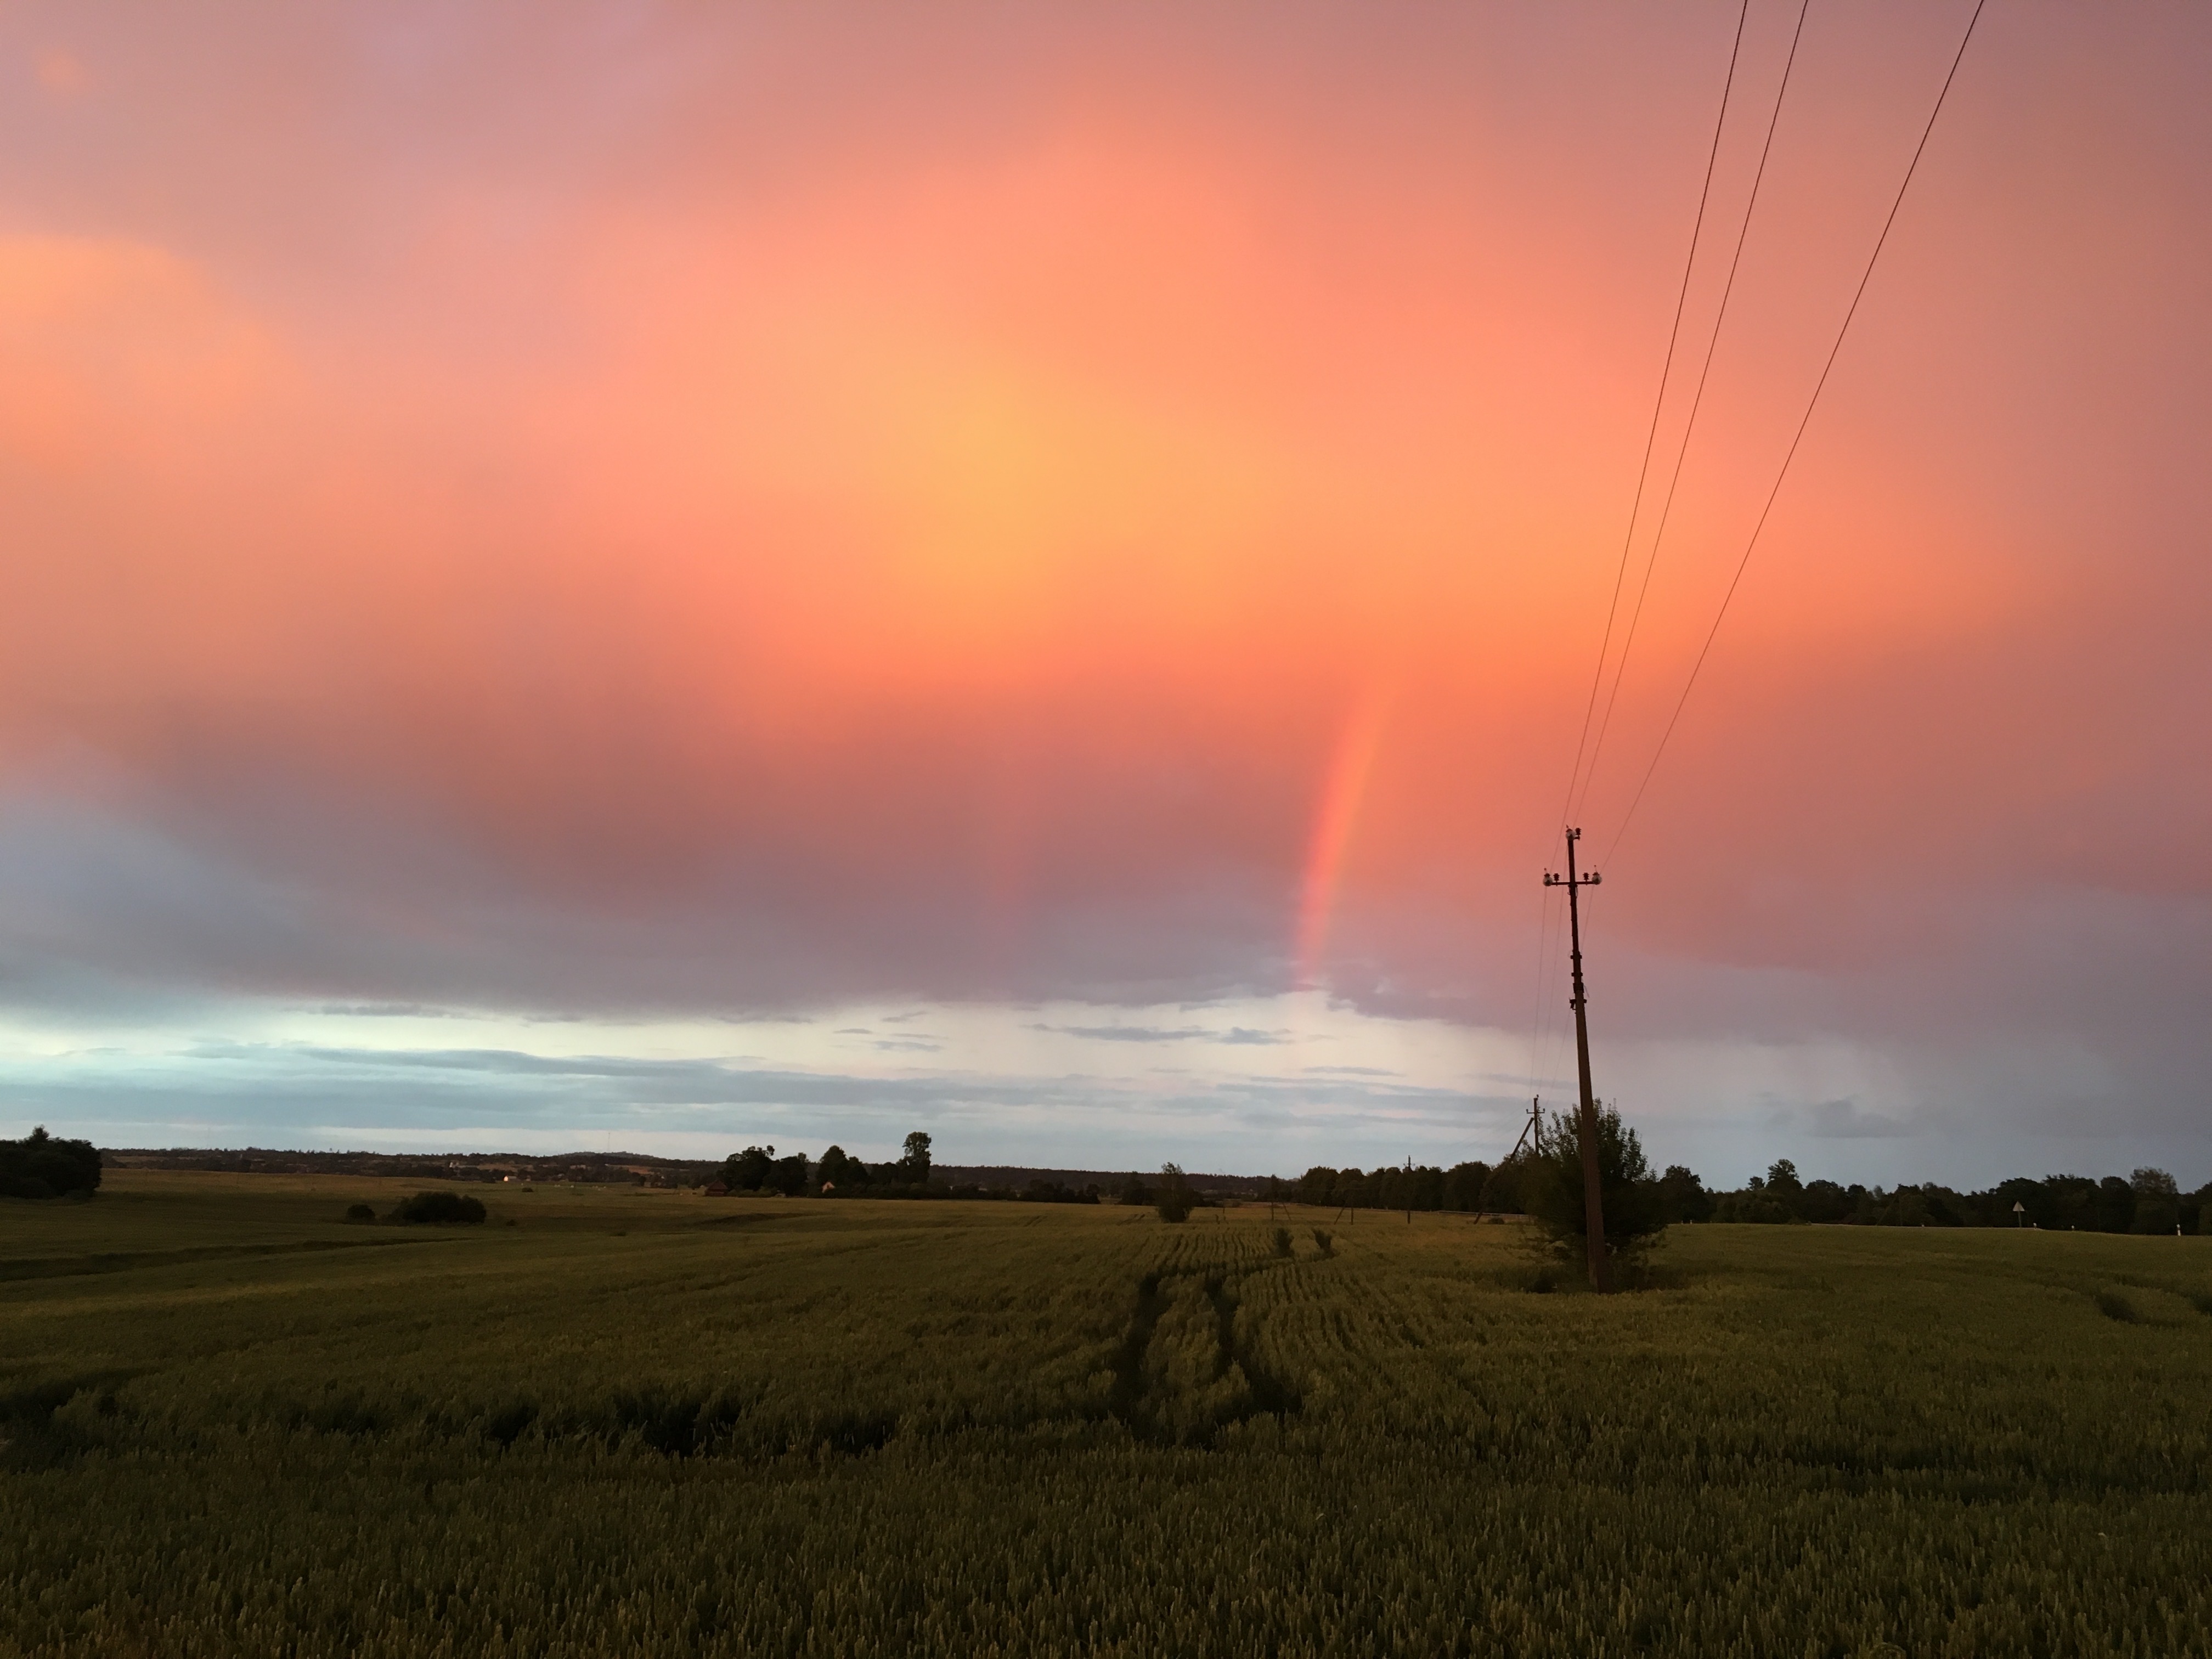
nature, horizon, cloud, sky, sun, sunrise, sunset, field, prairie, sunlight, morning, hill, wind, dawn, dusk, evening, agriculture, plain, grassland, afterglow, rural area, meteorological phenomenon, atmospheric phenomenon, grass family